1971 Tour de France

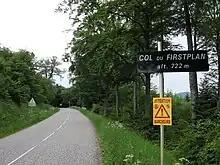
In stage 2, the aided in the formation of a sixteen-strong breakaway group of mostly pre-race favourites who finished with a margin of over nine minutes.

The prologue team time trial consisted of four laps of a circuit around the streets of Mulhouse. covered it at an average speed of to win with a combined time of 1:05:16 hours, beating second-placed by 1:48 minutes and third-placed by 2:16 minutes. took the lead of the team classification. The general classification was the only one of the Tour's individually contested classifications taken into account for the prologue stage. Eddy Merckx led his squad across the finish line to take the lead of the general classification and with it the first yellow jersey. The five teammates that finished with him took up the following places. Only time bonifications (time subtracted) counted towards the classification, and their victory gave each of the riders twenty-second time bonuses. Three riders from and six from received time bonuses of ten and five seconds respectively.